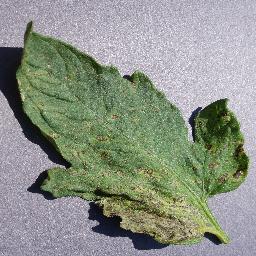
Label: Tomato___Septoria_leaf_spot